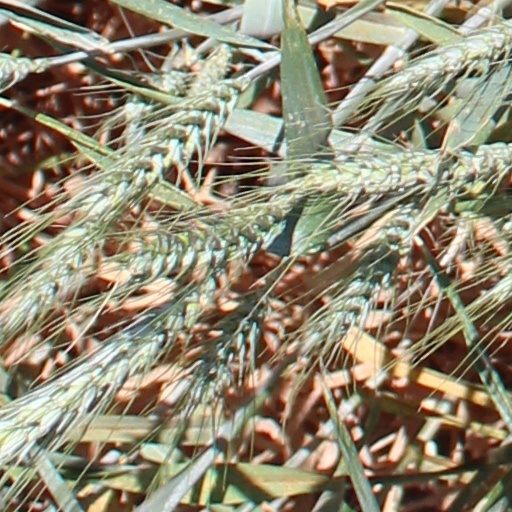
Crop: wheat